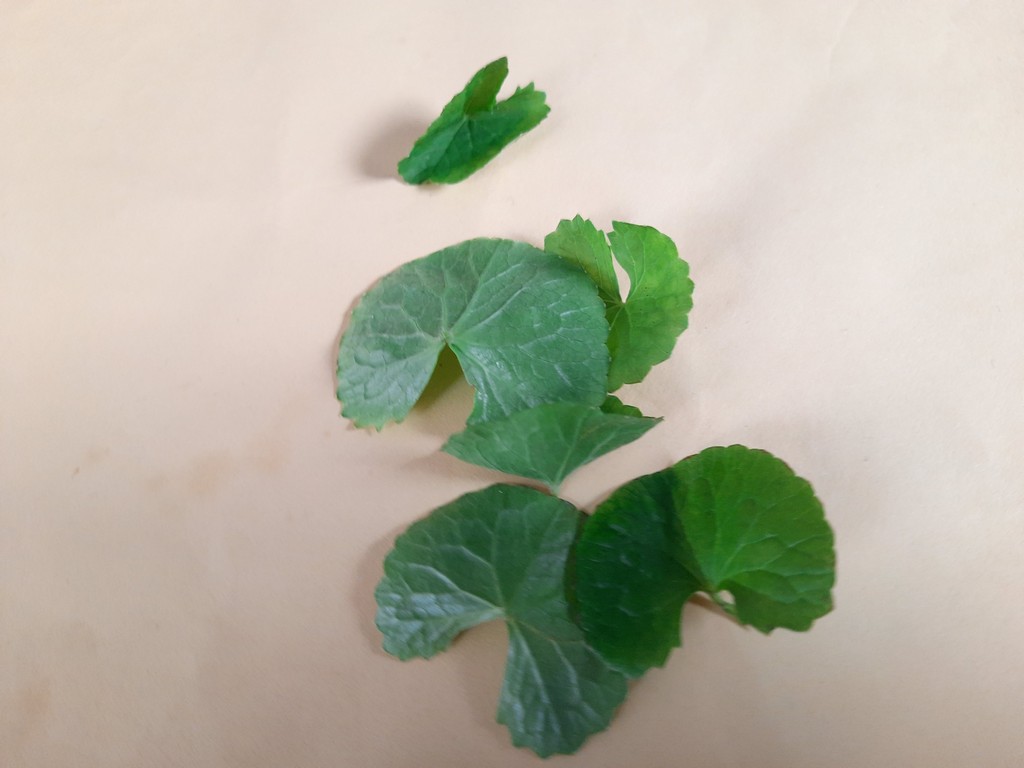
Label: Healthy